Fritz Angerstein

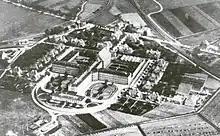
Central Prison Freiendiez in Diez, where Angerstein was executed

Out of fear that the public could turn against Angerstein, he was taken to Limburg an der Lahn only two weeks before the trial started in July 1925. The trial was a media spectacle, gaining lots of publicity and coverage, and together with the trials of Fritz Haarmann and Peter Kürten, was considered one of the great mass murderer trials of the Weimar Republic. Angerstein was charged with 13 crimes, among them eight counts of murder, two counts of embezzlement, and one count each of forging documents, arson, and perjury. Angerstein claimed he did not embezzle money, but that van der Zypen had owed him money. A total of 153 witnesses and 27 experts were called. Angerstein admitted to committing bribery and later to embezzlement.